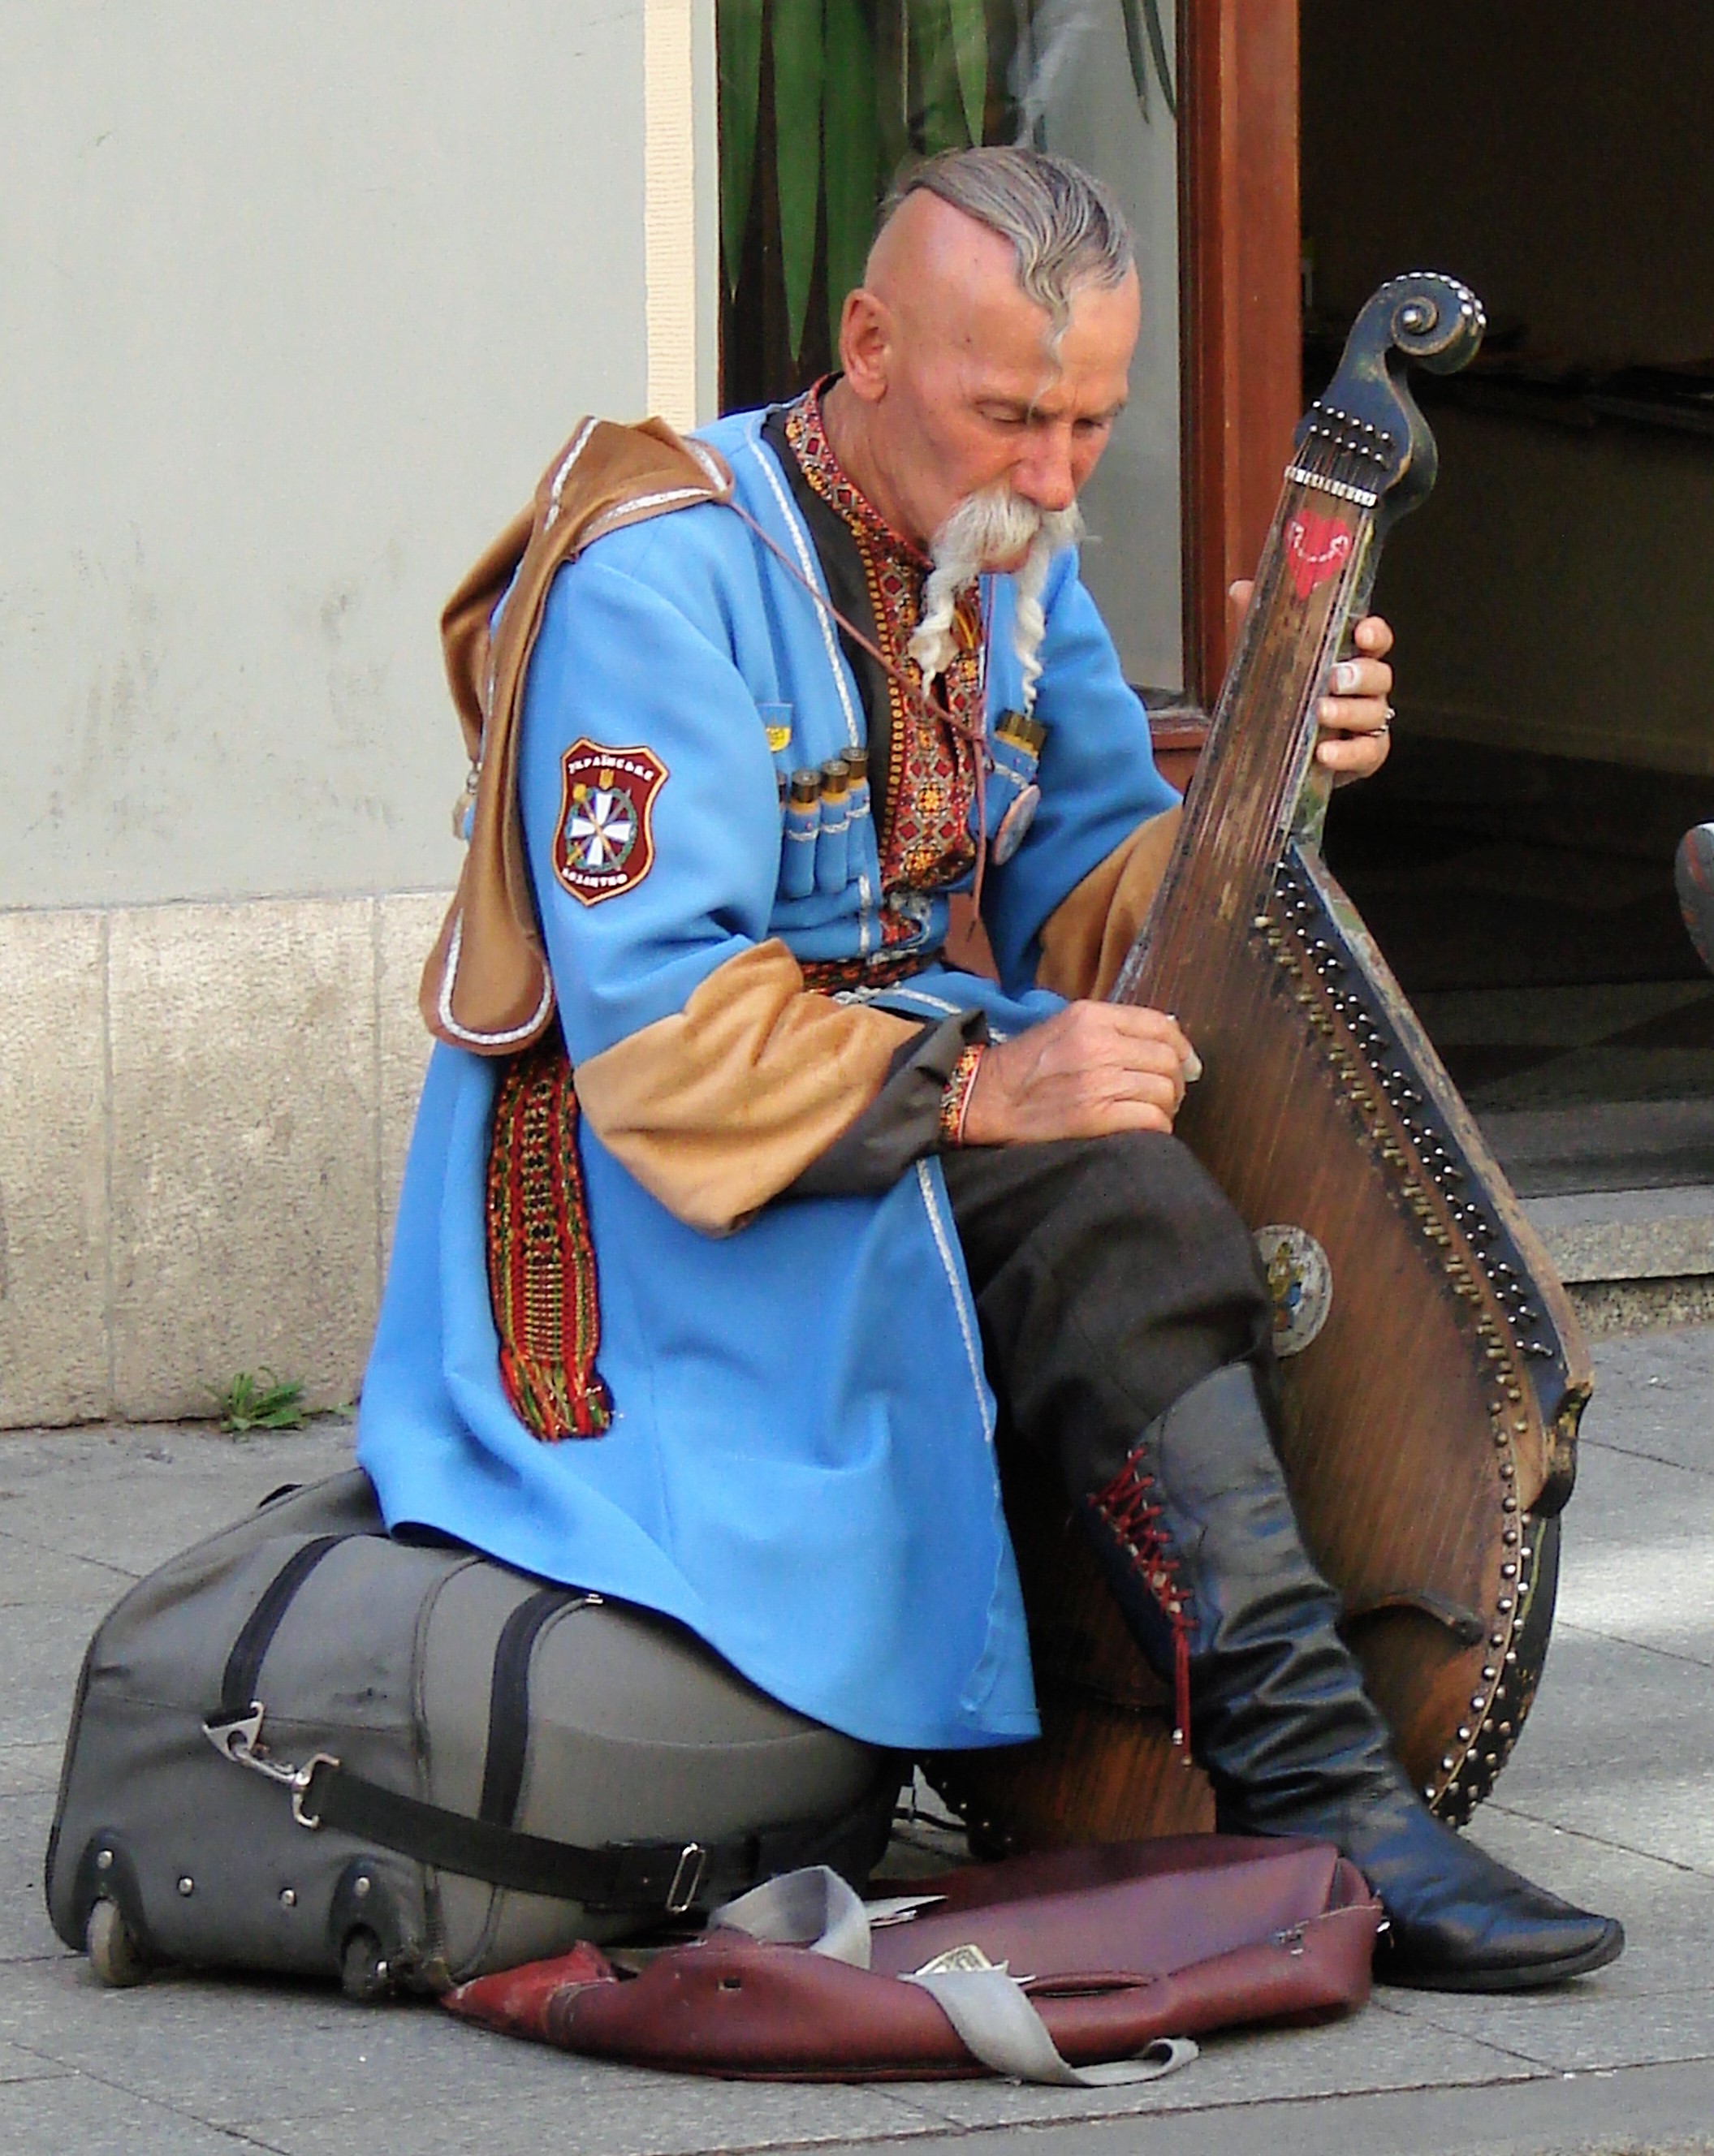
cracow, musical instrument, string instrument, street performance, sitting, plucked string instruments, musician, bandura